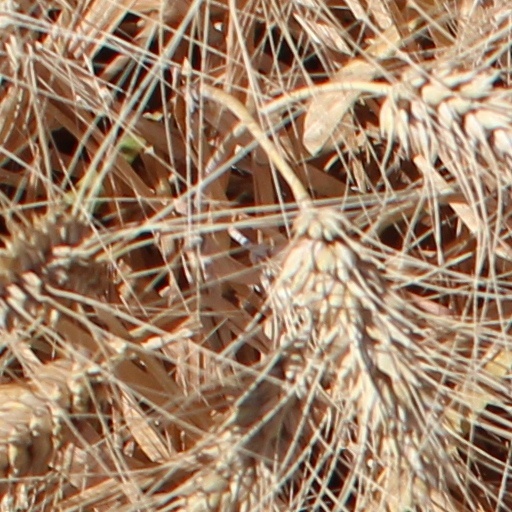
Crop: wheat